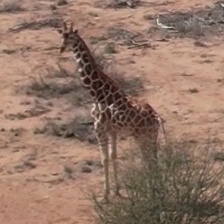
Pose orientation: left